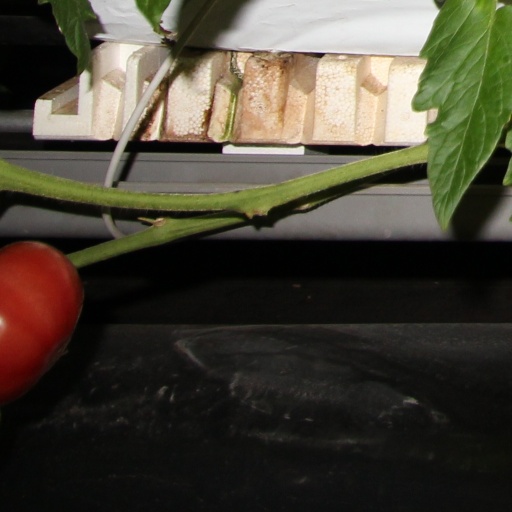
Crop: tomato